Days of Love

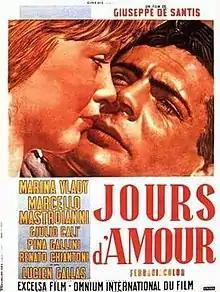
Film poster

Days of Love is a 1954 Italian comedy film directed by Giuseppe De Santis.